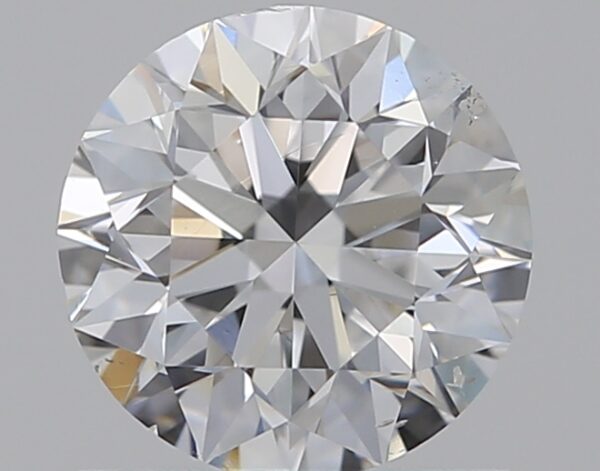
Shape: round
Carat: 0.8
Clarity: SI1
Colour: D
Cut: VG
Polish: EX
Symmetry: EX
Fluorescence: F
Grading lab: GIA
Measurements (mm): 5.79 x 5.83 x 3.75